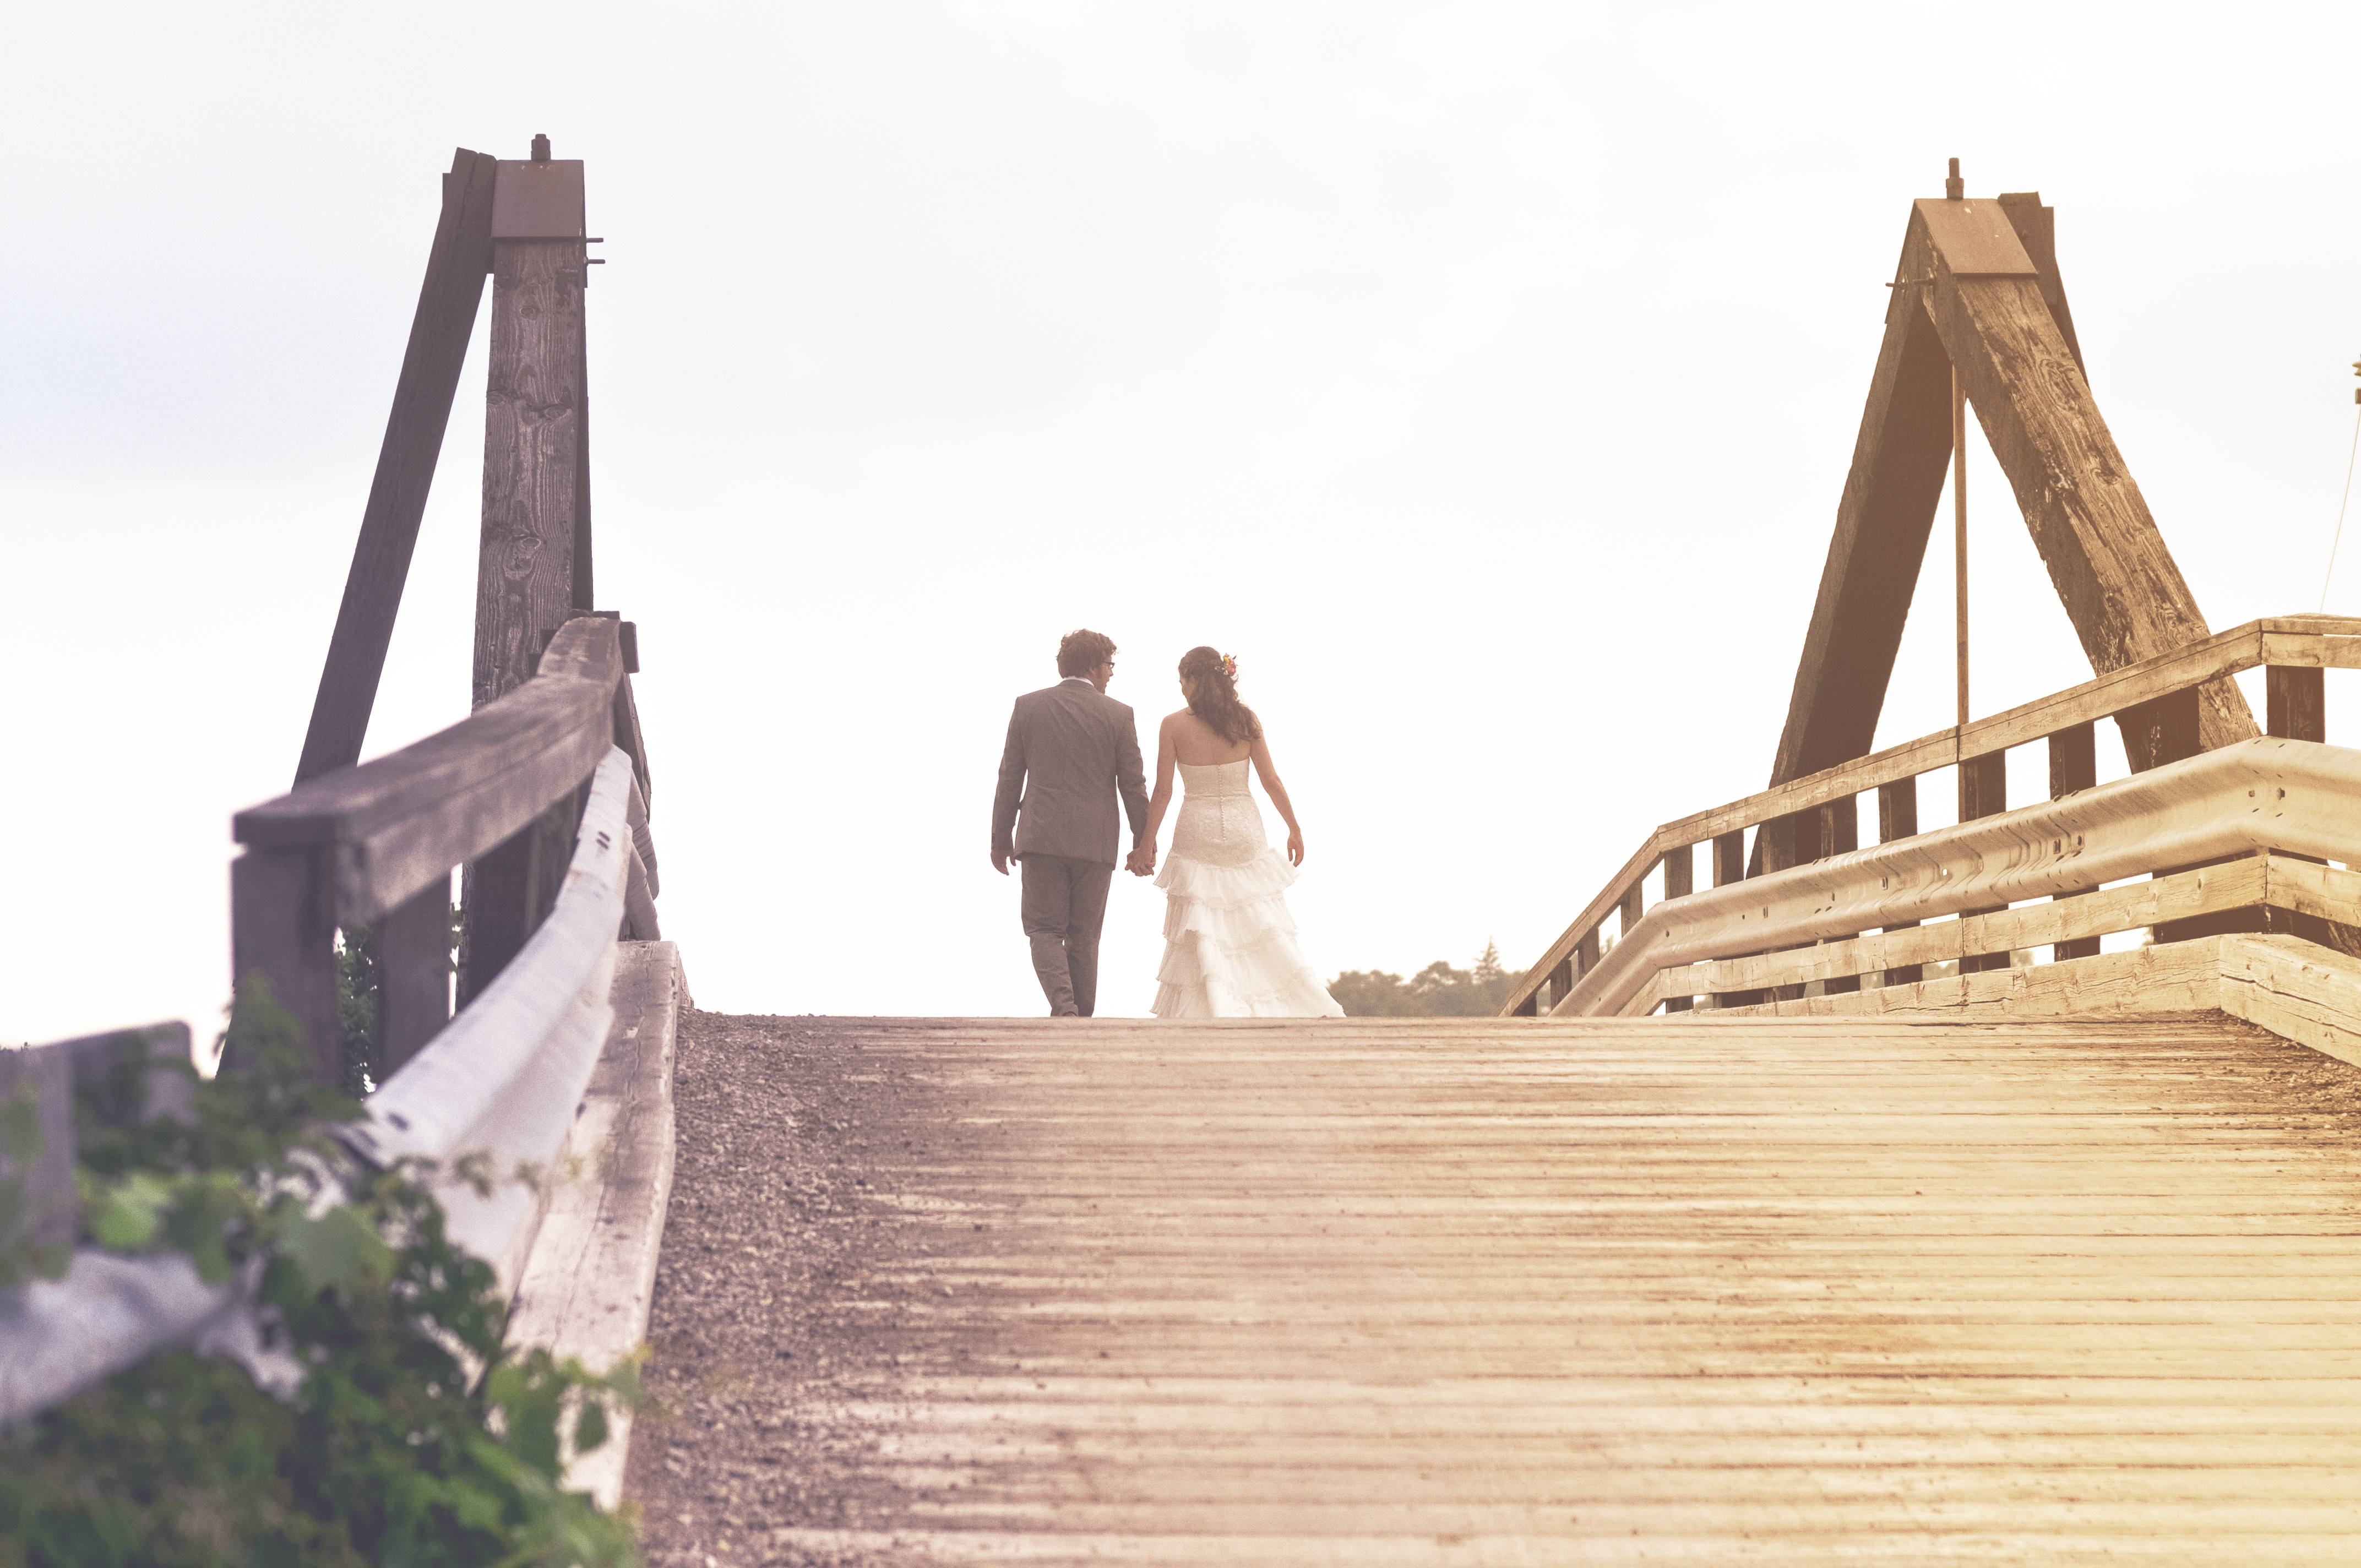
wood, roof, tower, landmark, photograph